Bereshit (parashah)

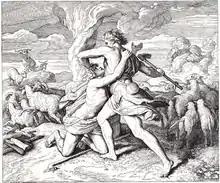
"Cain Kills His Brother Abel" (woodcut by Julius Schnorr von Carolsfeld from the 1860 "Die Bibel in Bildern")

Rav taught that the evil inclination resembles a fly, which dwells between the two entrances of the heart, as Ecclesiastes 10:1 says, "Dead flies make the ointment of the perfumers fetid and putrid." But Samuel said that the evil inclination is a like a kind of wheat ("chitah"), as Genesis 4:7 says, "Sin ("chatat") couches at the door." (The Talmudic commentator Maharsha read Samuel's teaching to relate to the view that the forbidden fruit of which Adam ate was wheat.)